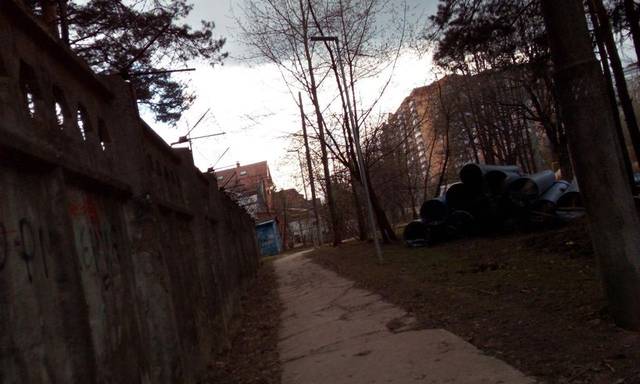
Region: Russia
Coordinates: 55.487, 37.313